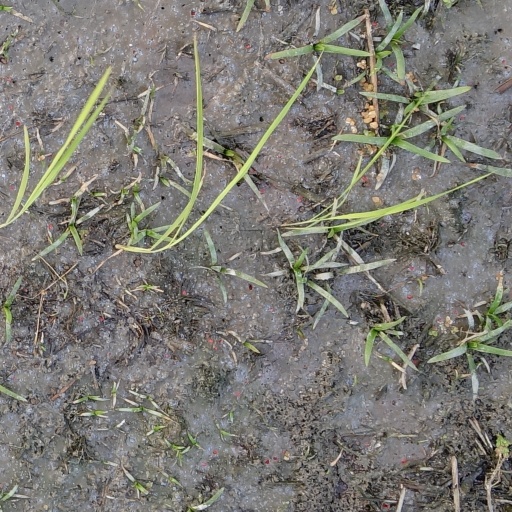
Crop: rice